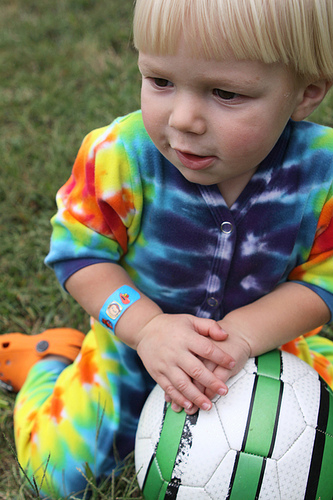
hình ảnh cận cảnh cậu bé đang chơi với quả bóng